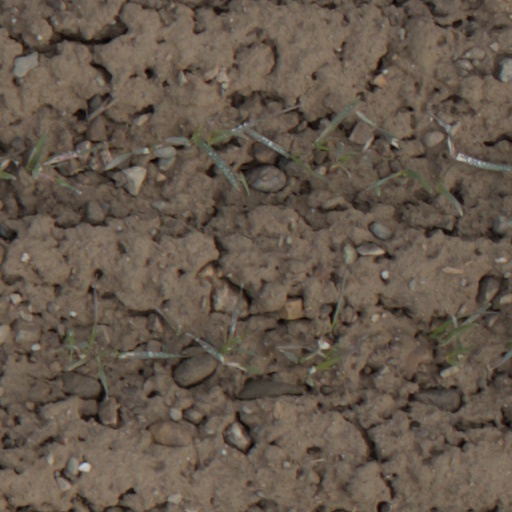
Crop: wheat